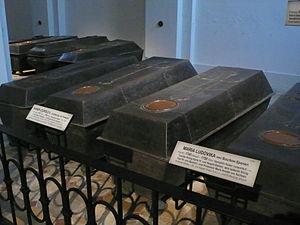
Autriche, Vienne, Église des Capucins, Crypte des Capucins Toskanagruft (Kaiser Leopold II. 1747 - 1792, Kaiserin Maria Ludovika 1745 - 1792)